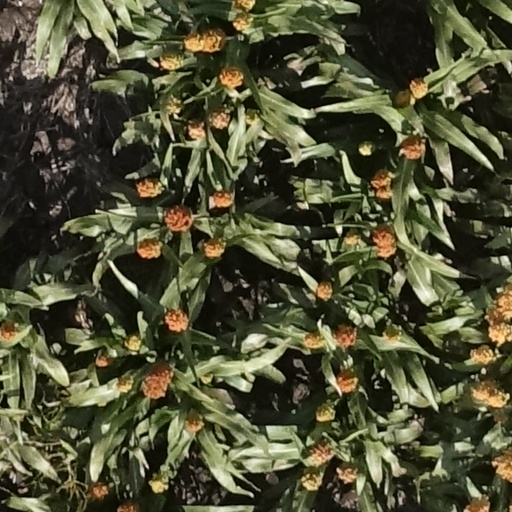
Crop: sorghum